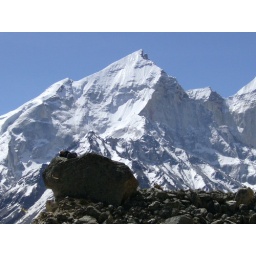
Giuilia sleeping on a rock in front of a mountain in Tapovan.